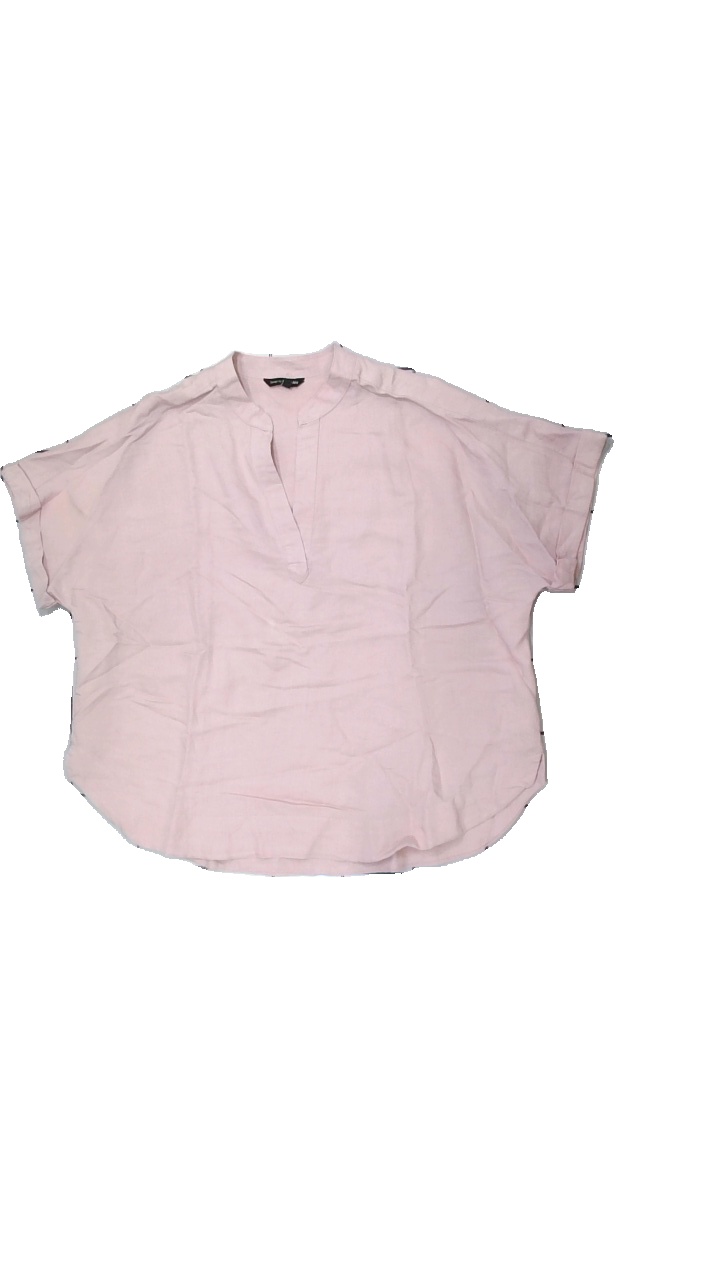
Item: T-shirt (Ladies)
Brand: Kappahl
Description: t-shirt
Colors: Pink
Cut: V-collar
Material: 77% bomull 23% viskos
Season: All
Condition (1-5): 4
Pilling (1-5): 5
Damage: liten smts fläck
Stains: Minor
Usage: Reuse
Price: <50